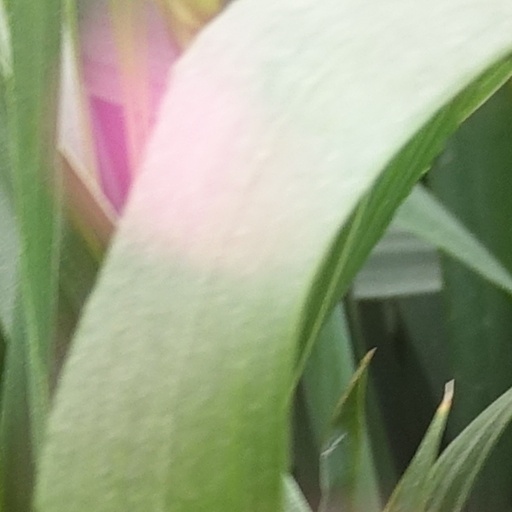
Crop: wheat